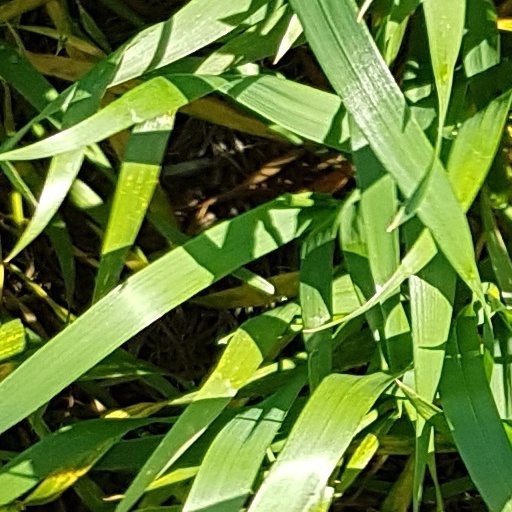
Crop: wheat